Star Park

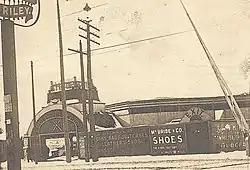
Star Park in 1885.

Starr Park is the name applied to several former sports stadiums in Syracuse, New York. The name referred to the Syracuse professional baseball teams, which were called the Stars beginning around 1870 and continuing in most seasons until the last Stars team was fielded in 1929.